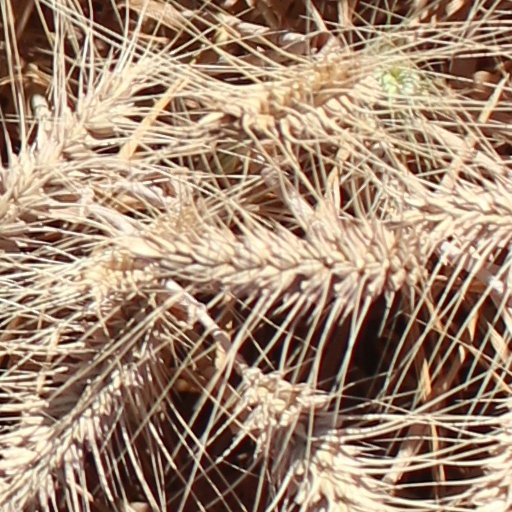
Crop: wheat